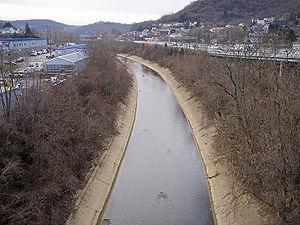
Une berge est d'abord un talus plongeant dans l'eau, une pente naturelle, aménagée ou entièrement artificielle en contact avec l'eau de la rivière. En ce premier sens, ce terme technique, propre à la batellerie, aux aménageurs ripuaires ou aux maîtres de rivière, diffère fondamentalement de la rive qui est l'espace de terre entre le point haut de ladite berge et la rivière, et correspond à la bordure pentue d'un cours d'eau, ou d'une pièce d'eau fermée...